2017 Overton's 400

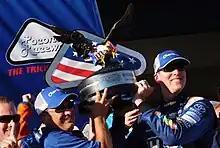
Kyle Busch celebrating in Victory Lane after winning the 2017 Overton's 400.

NBC Sports covered the race on the television side. Rick Allen and Dale Jarrett had the call from the regular booth for the race. Jeff Burton and Steve Letarte had the call in the new NBC's stock car smarts booth for the race. Dave Burns, Marty Snider and Kelli Stavast reported from pit lane during the race.